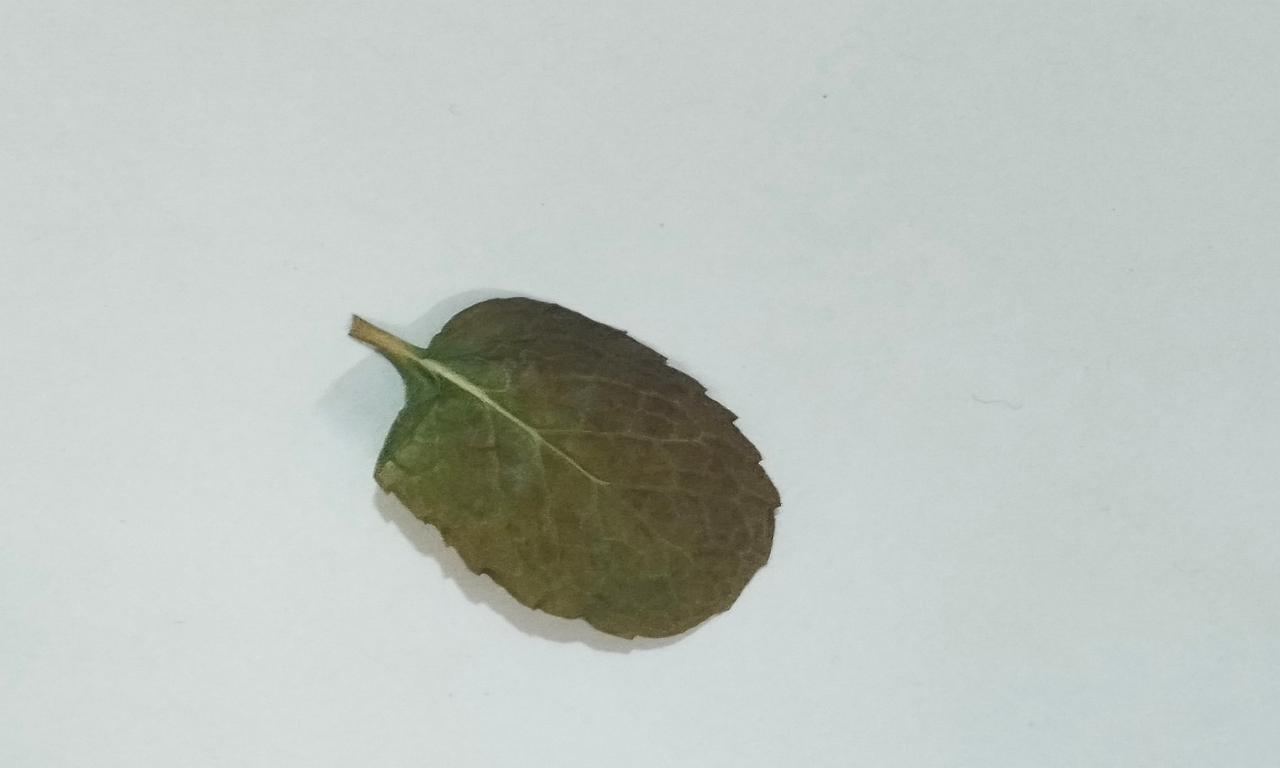
Label: Dried